History of Toulouse

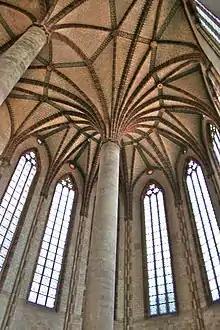
Couvent des Jacobins de Toulouse

The fight of the Catholic Church against Catharism had several consequences for Toulouse: in 1215 Saint Dominic founded the Order of Preachers there. The 1229 Treaty of Paris introduced the University of Toulouse, which aimed to teach theology and Aristotelian philosophy. Copied from the Parisian model, its curriculum was intended to combat heresy. Then, a nearly four-century inquisition (with suspected persons driven into exile or to conversion) began, centred in the city.